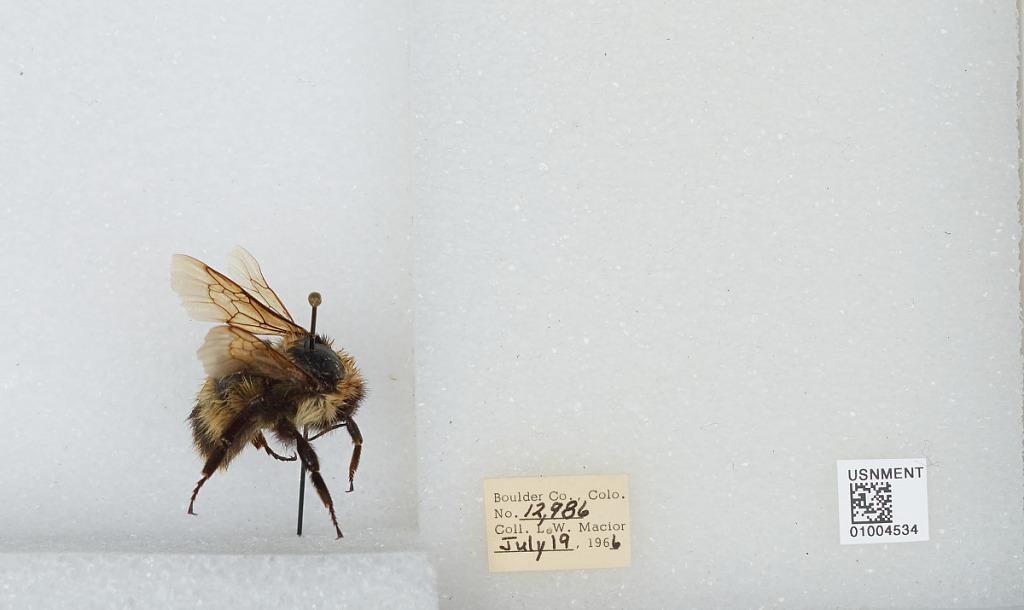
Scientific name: Bombus (Alpinobombus) balteatus Dahlbom
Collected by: L. Macior
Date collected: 1966-7-19
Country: United States
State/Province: Colorado
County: Boulder
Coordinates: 40.0275, -105.252